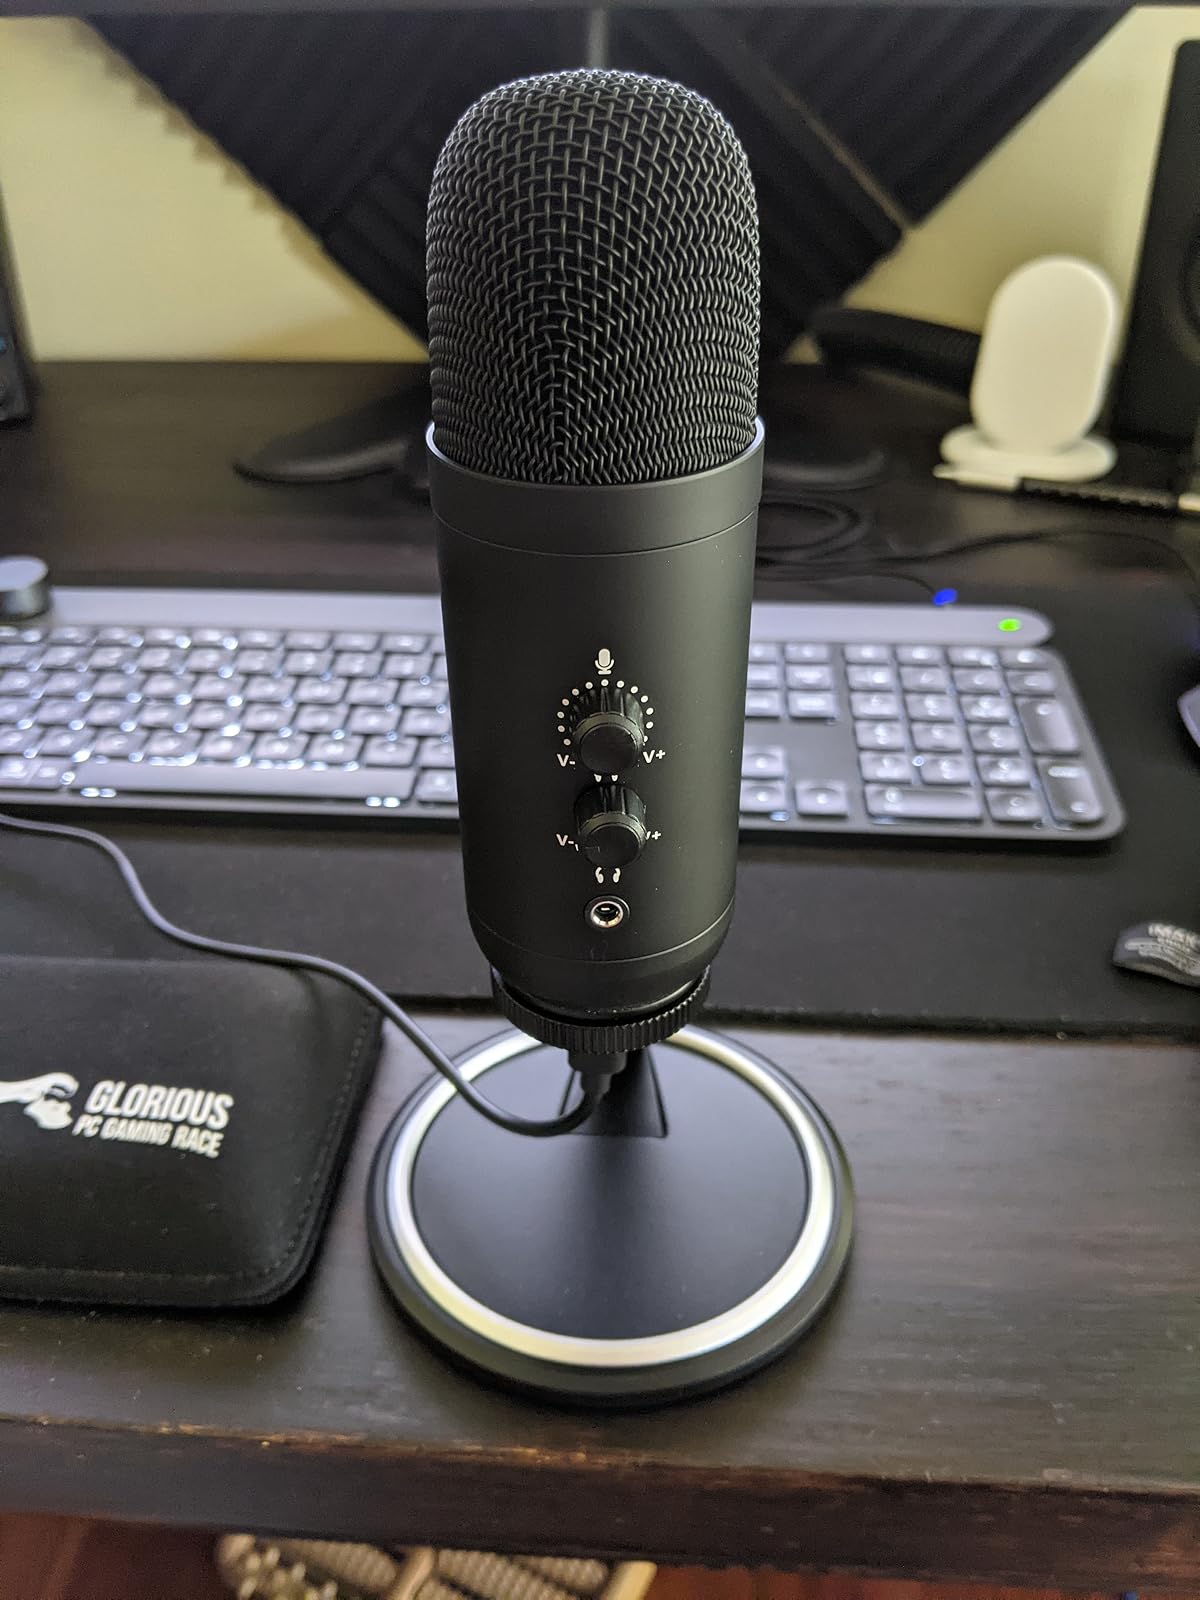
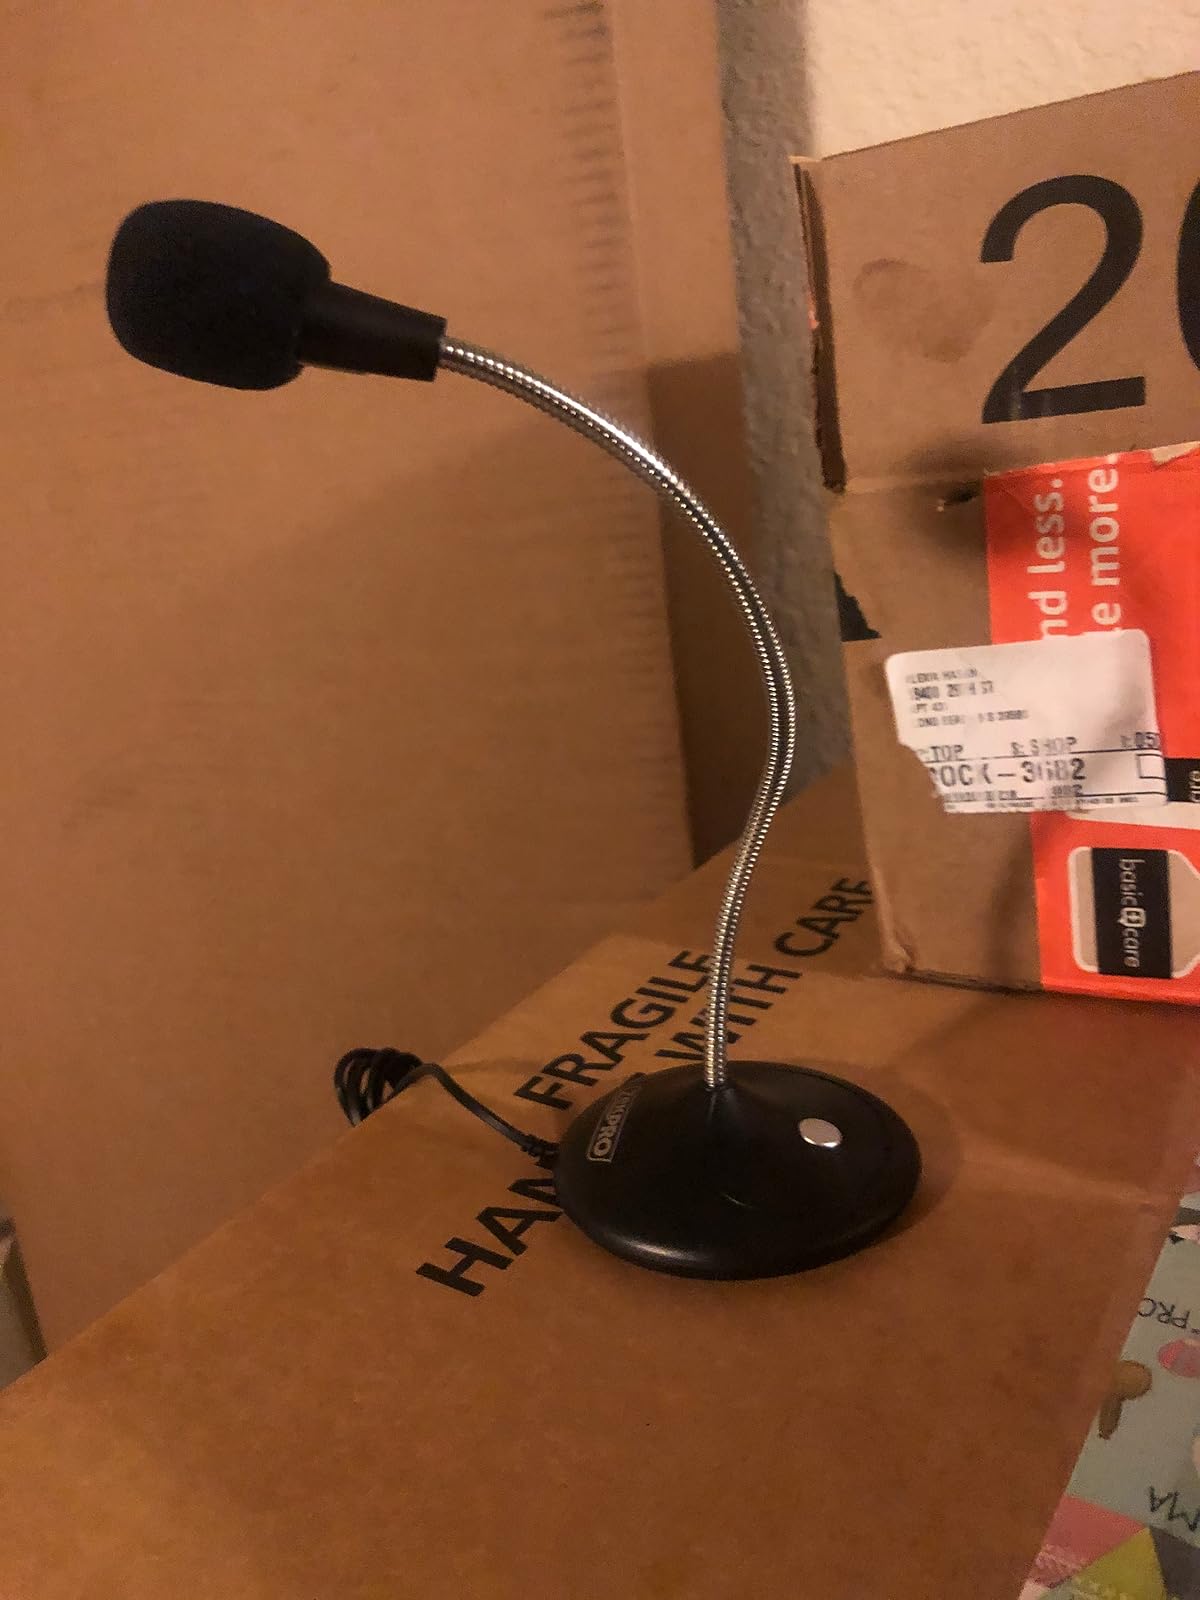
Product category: microphone
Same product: no